2010–11 North American winter

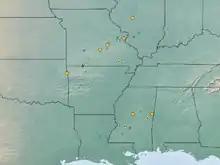
A map of the tornadoes that struck.

A tornado outbreak struck the southern United States in late December. The Storm Prediction Center has been calling for a significant severe weather event since December 25. However the predictability of the event was uncertain but, forecasts gained confidence as the event drew closer. On December 30 only marginally conductive conditions were present for a severe weather to form. Later on an approaching cold front induced supercells to form in the evening hours. The storm had spawned up to 5 EF3 tornadoes. The highest recorded non tornadic winds were . On December 30, a few tornadoes were reported in portions of Arkansas. On the morning of December 31 there were several reports of tornadoes in Illinois and Missouri. In the afternoon and into the next day in Mississippi, a tornado in Jackson, Mississippi, prompted a tornado emergency to be issued.